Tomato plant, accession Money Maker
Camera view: vertical (180 deg); turntable rotation: 180 degrees
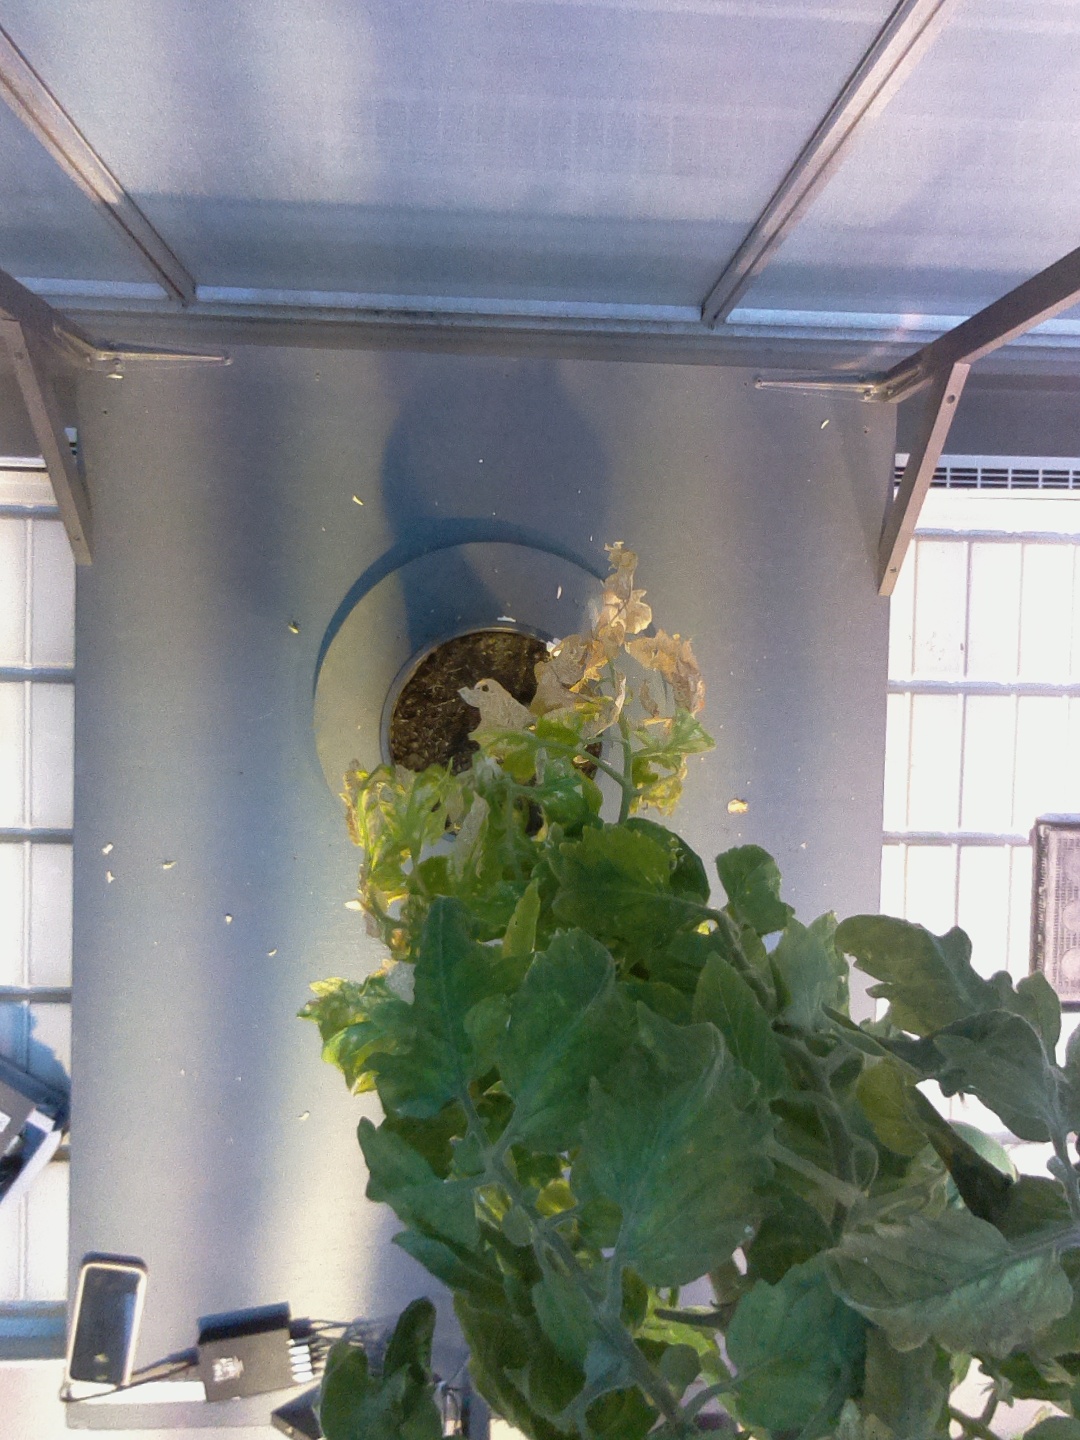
BBCH growth stage 79: 90% -100% of final fruit size